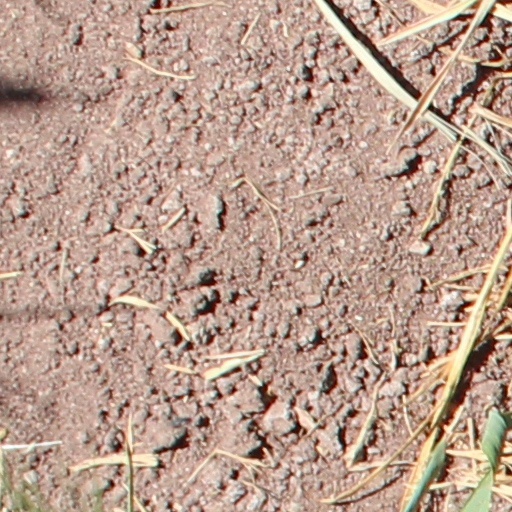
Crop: wheat